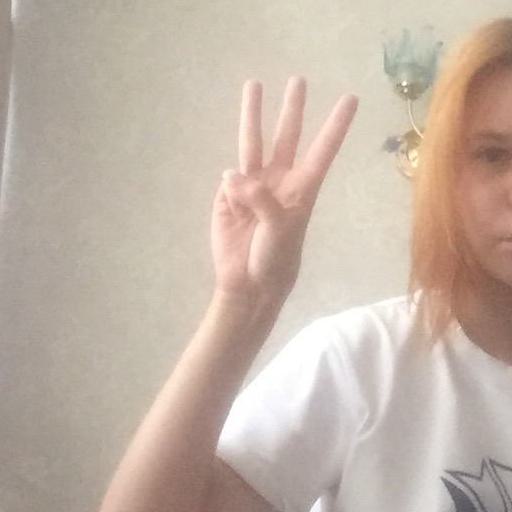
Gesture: three